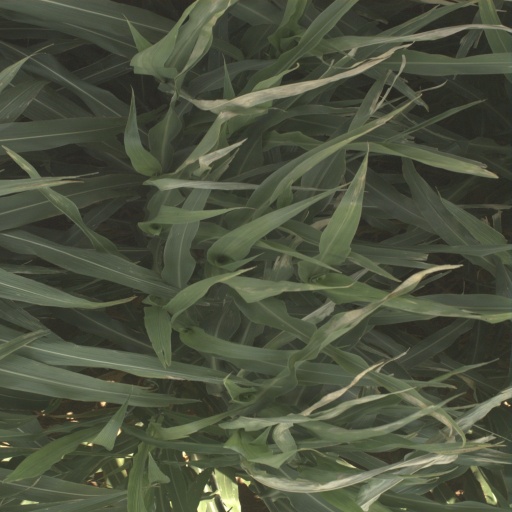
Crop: sorghum